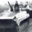
Label: tank